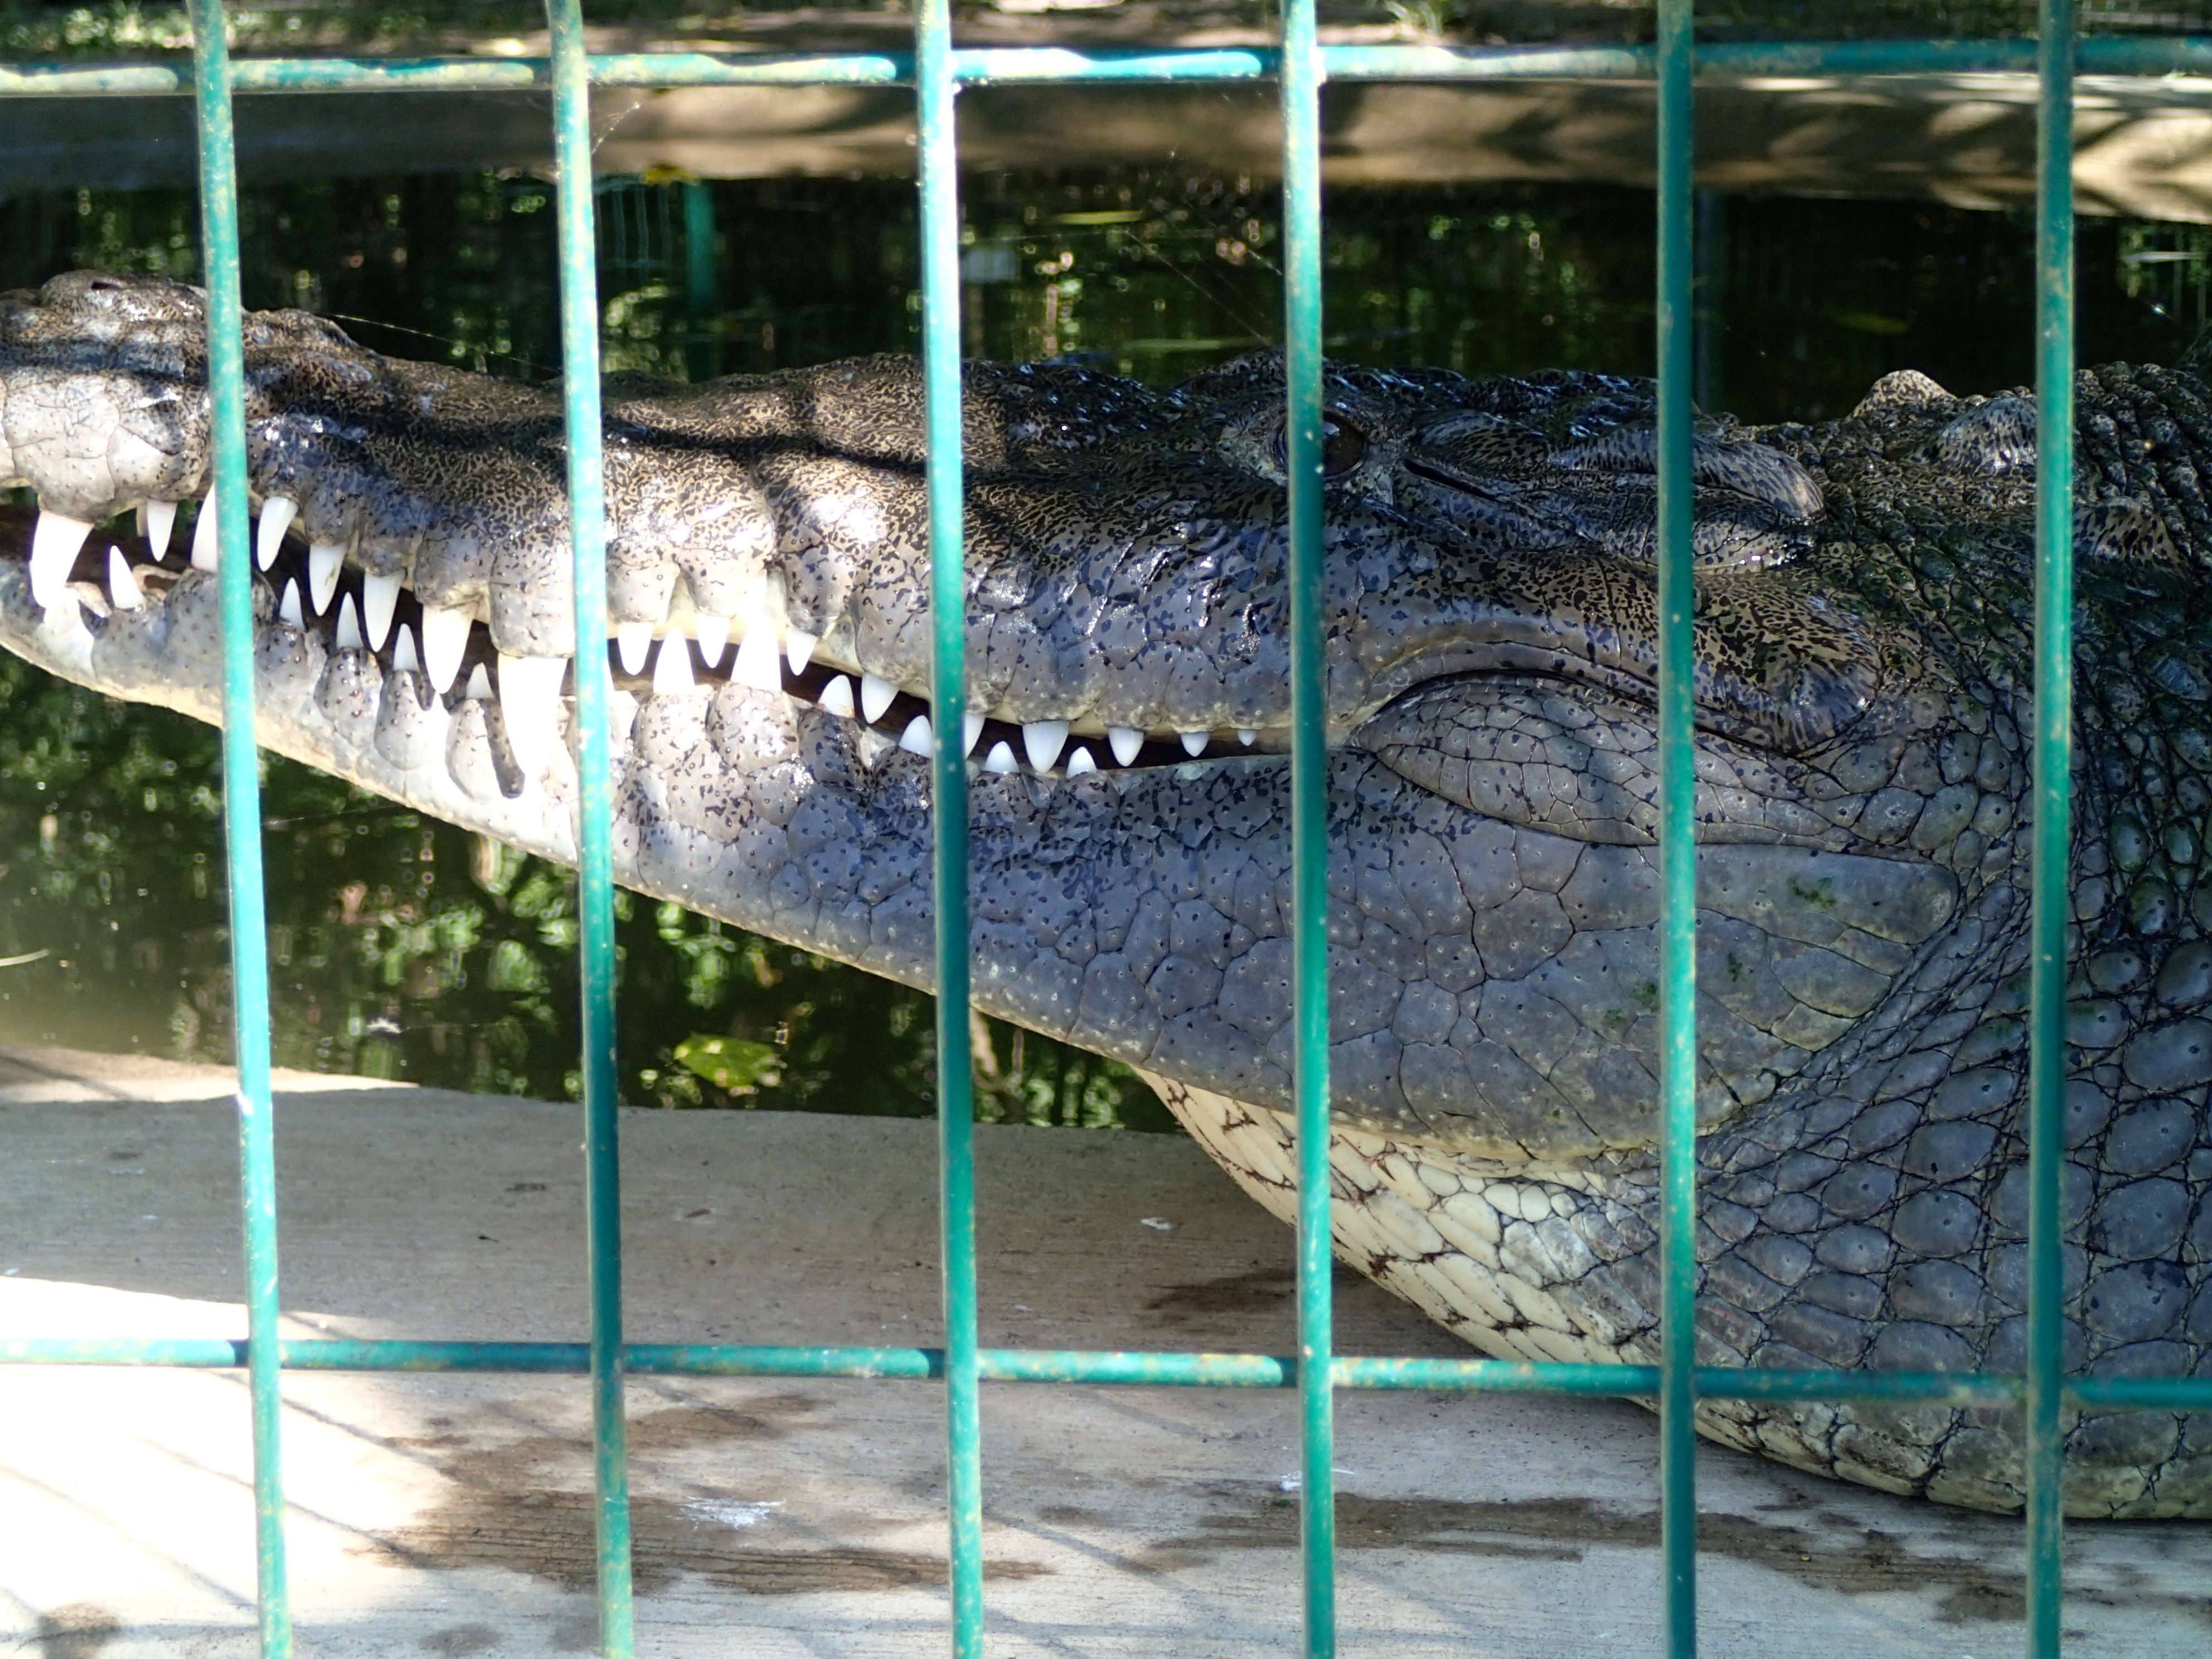
water, wildlife, zoo, biology, fauna